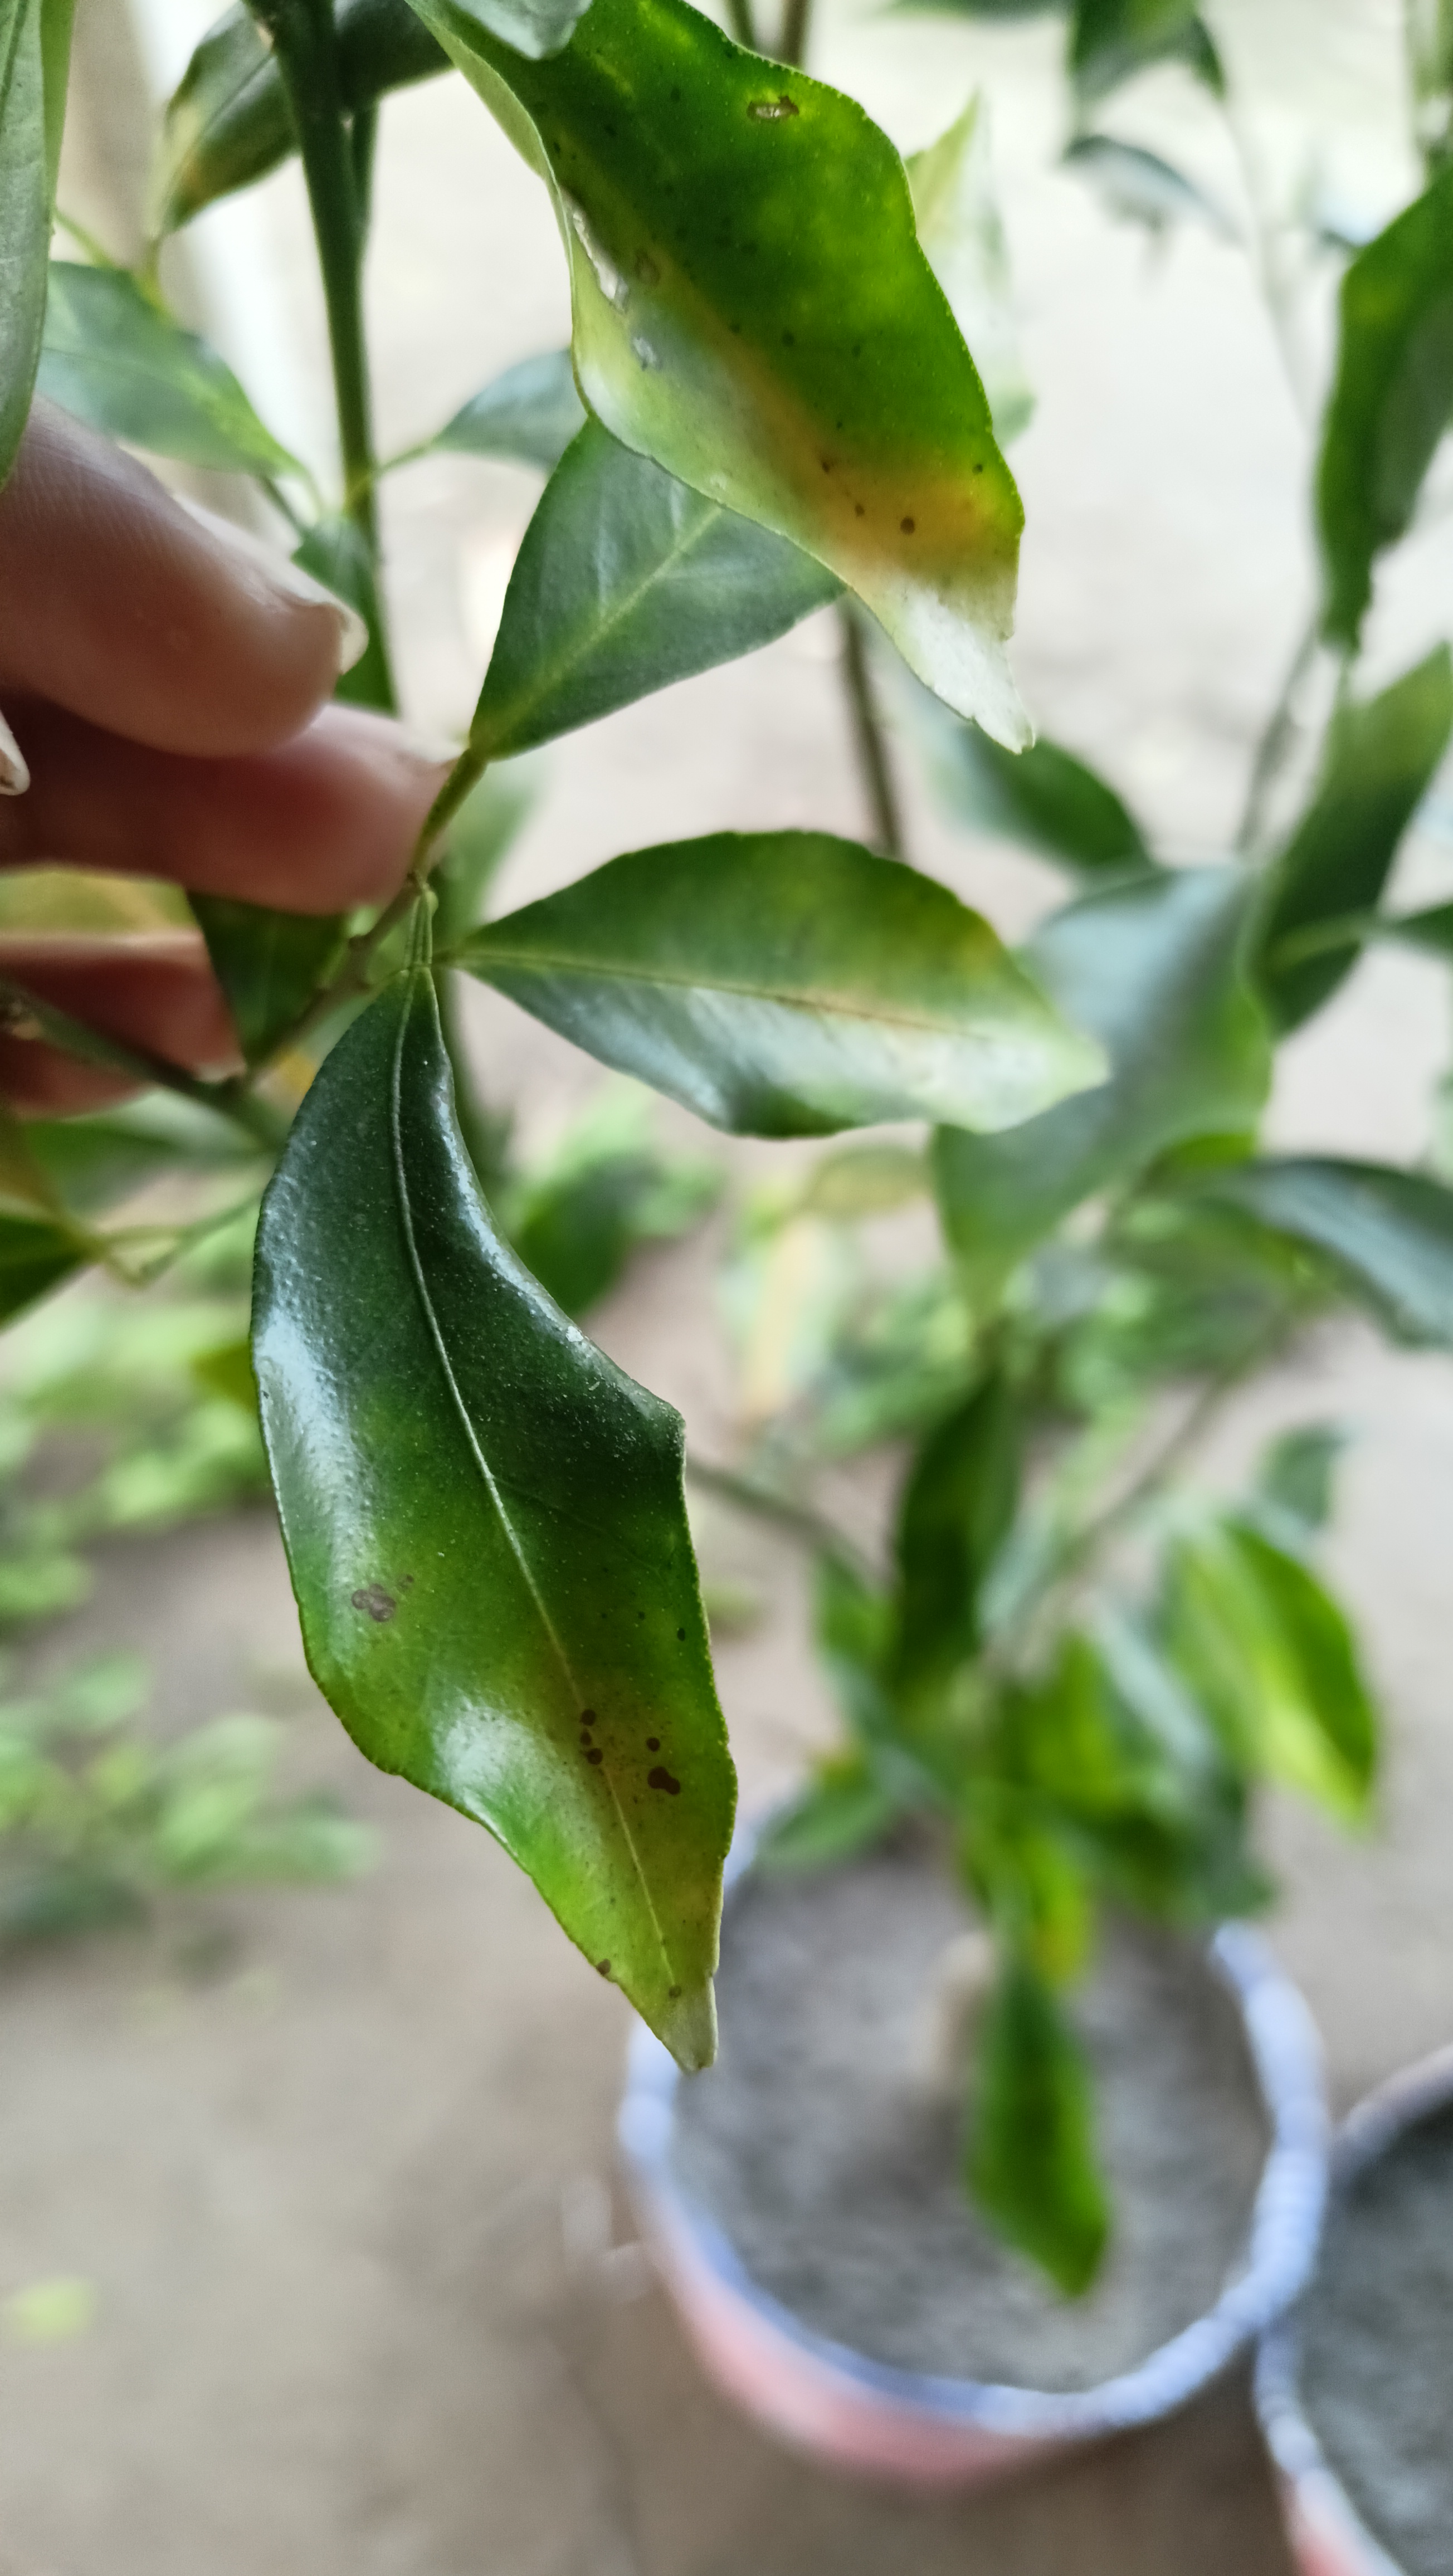
Mandarin leaf variety: Darjeling